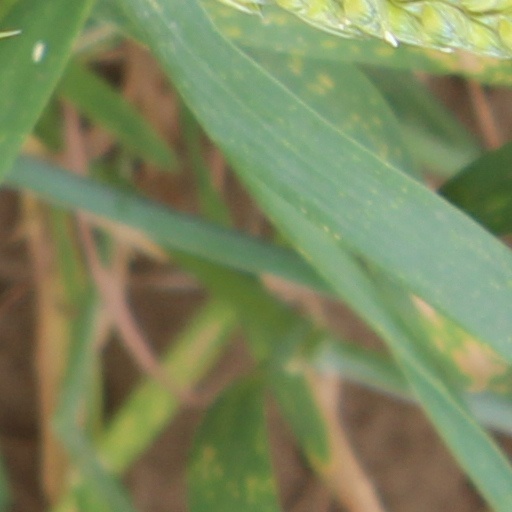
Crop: wheat